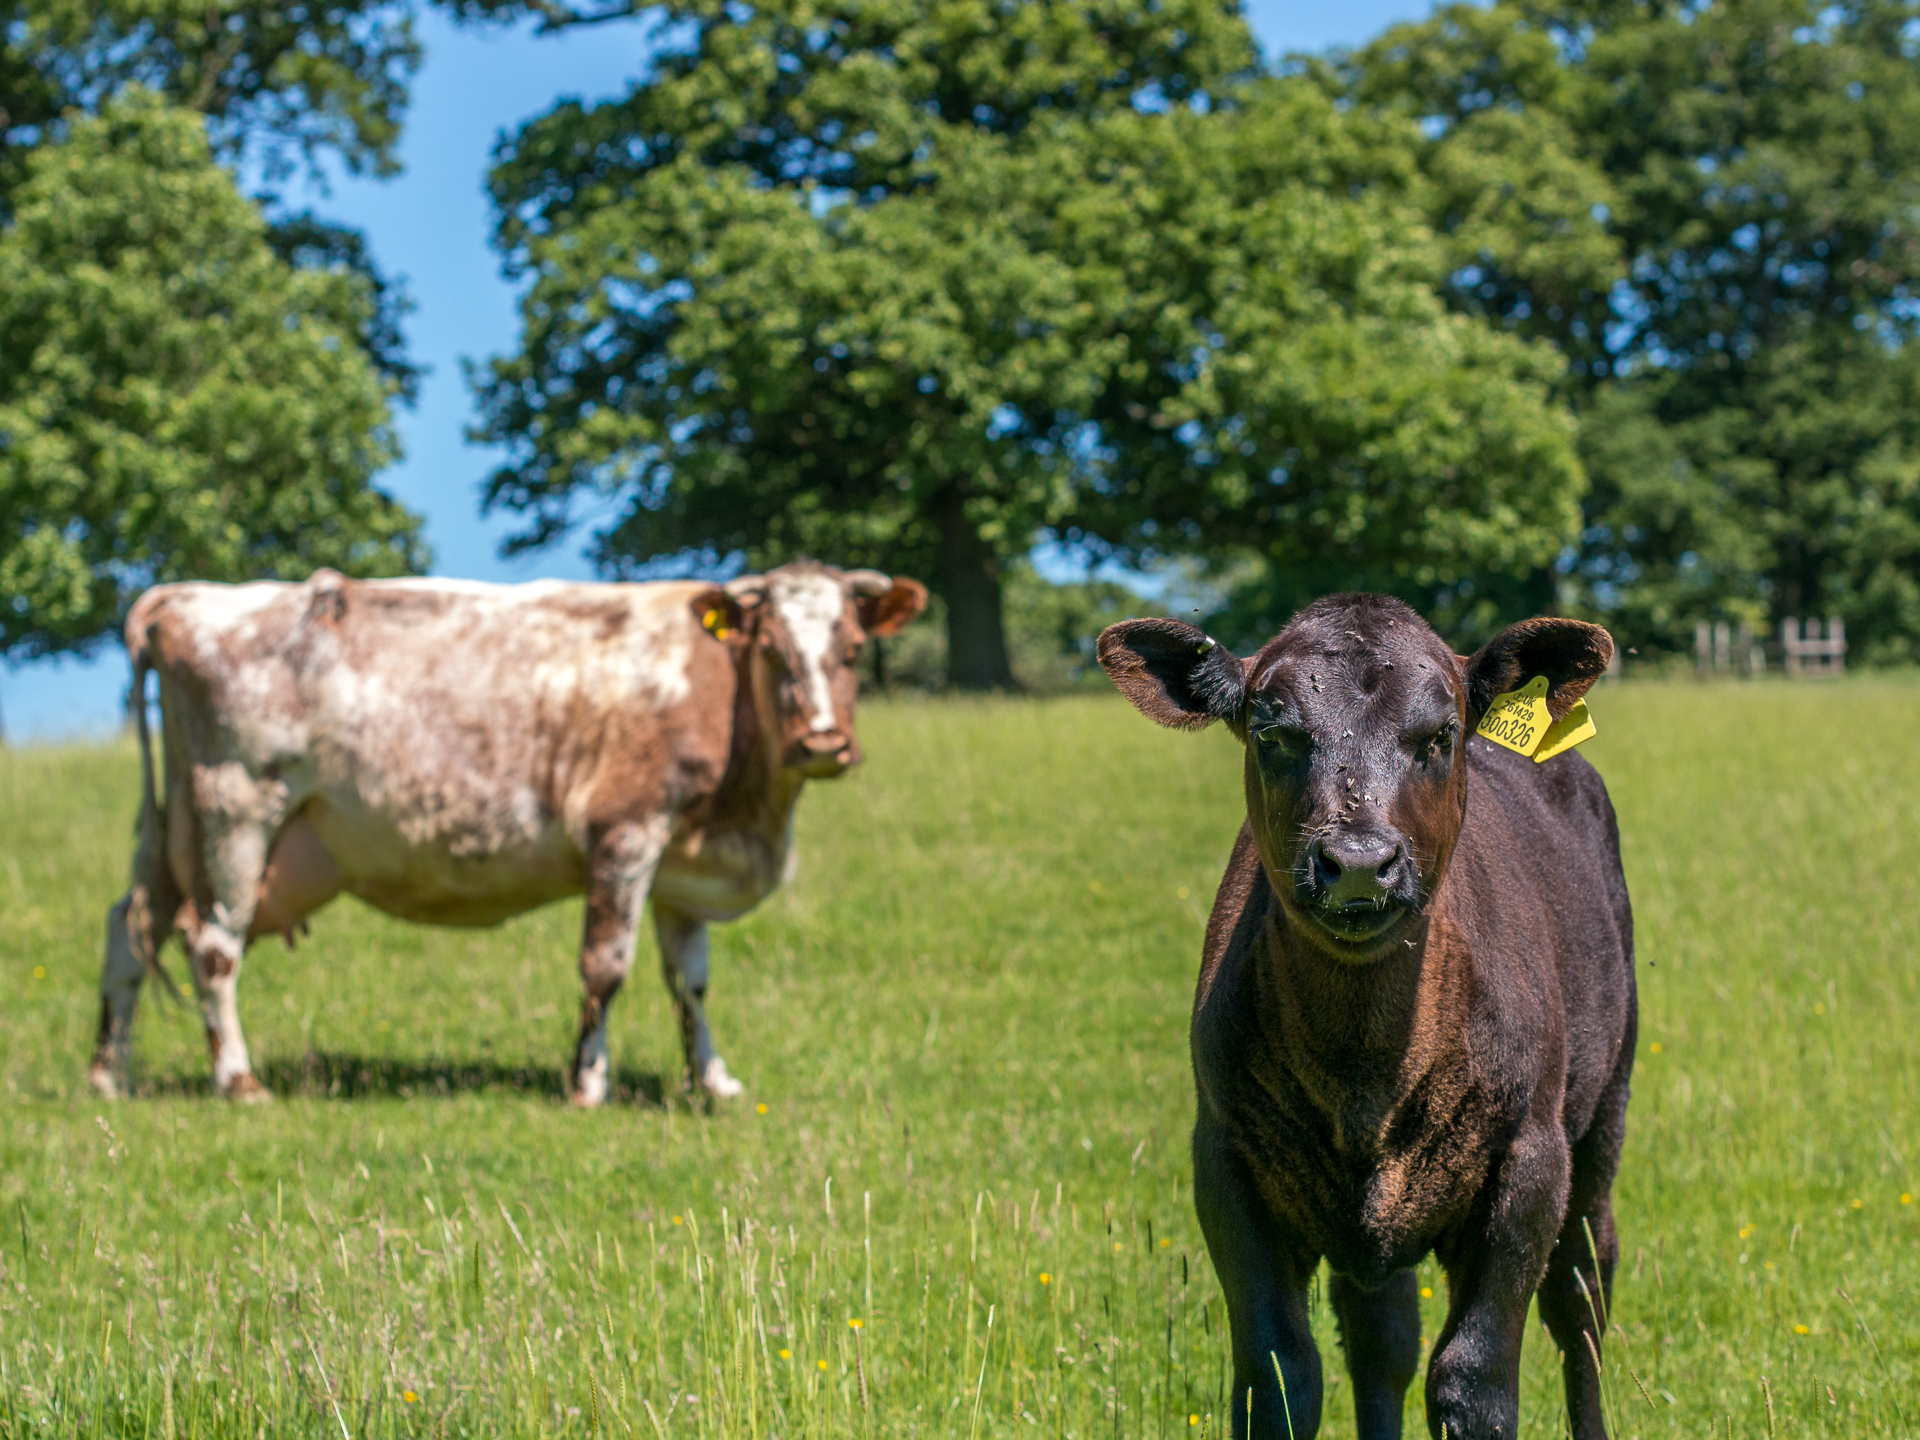
grass, field, farm, meadow, prairie, cow, herd, pasture, grazing, mammal, agriculture, fauna, calf, england, bull, 2014, grassland, vertebrate, habitat, panasoniclumixg5, olympusf1845mm, sussex, ayrshire, ox, rural area, water buffalo, dairy cow, cattle like mammal, cow goat family, texas longhorn